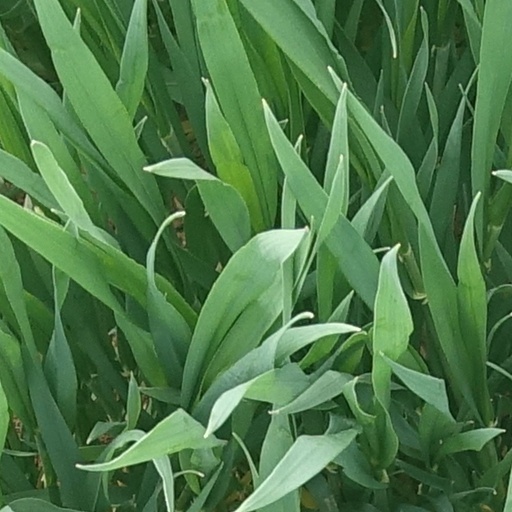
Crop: wheat